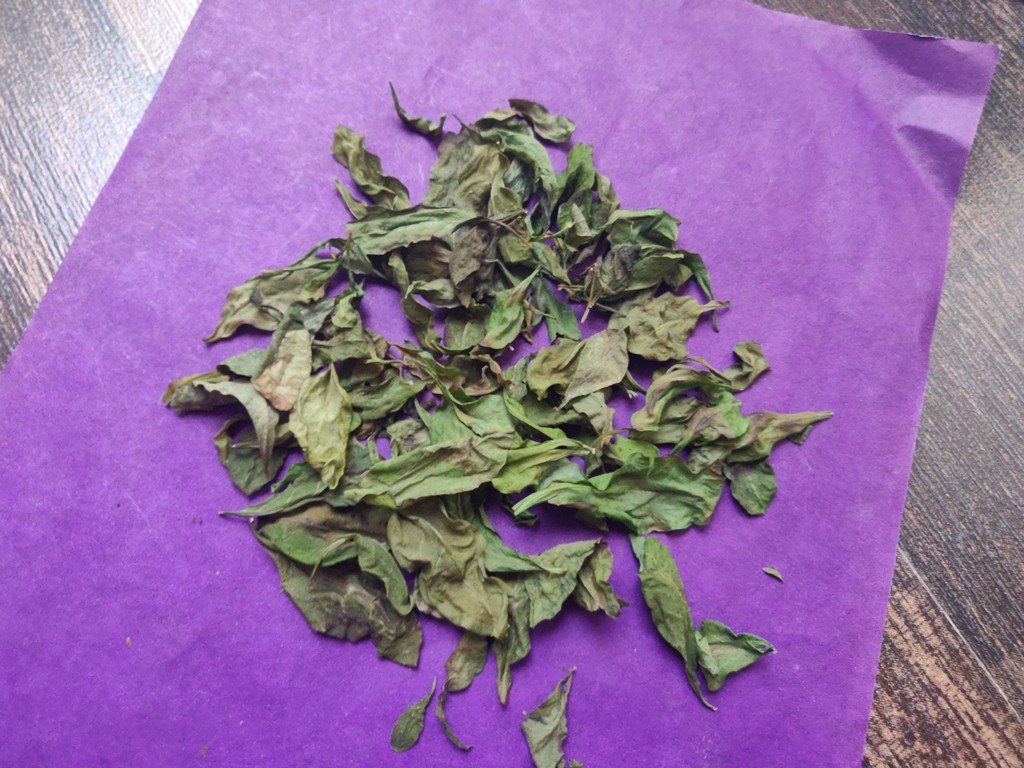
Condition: Dried
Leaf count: multiple
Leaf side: unknown